Daniel Mendoza

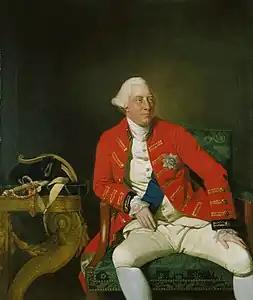
King George III, 1779

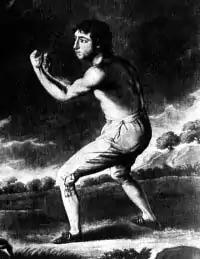
Mendoza posed with guard up

The next phase of Mendoza's career was defined by a series of bouts with his former mentor and second Richard Humphries between 1787 and 1790. The first, and least known, of these took place on 9 September 1787; Mendoza lost in 29 minutes. This fight was not considered as important by historians, perhaps because Humphries dominated, or because there were fewer persons in attendance.